Susil Premajayantha

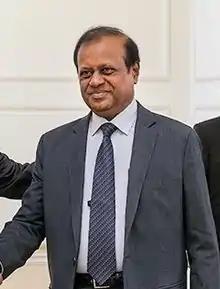

Achchige Don Susil Premajayantha (born 10 January 1955) is a Sri Lankan politician, former cabinet minister and a member of the Parliament of Sri Lanka.